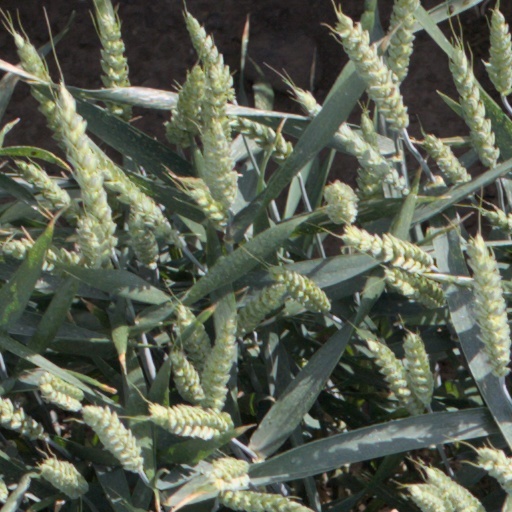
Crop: wheat